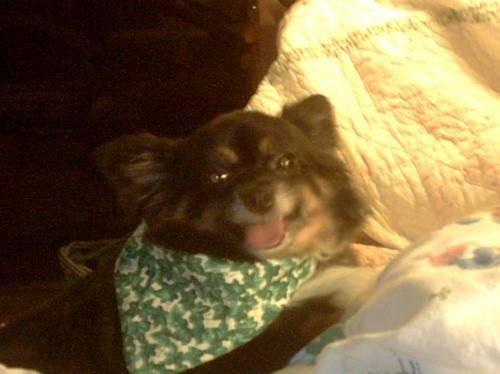
dog